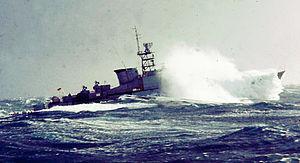
la frégate allemande Lübeck (F224) dans le Golfe de Gascogne pendant une croisière de l'OTAN, février 1975.